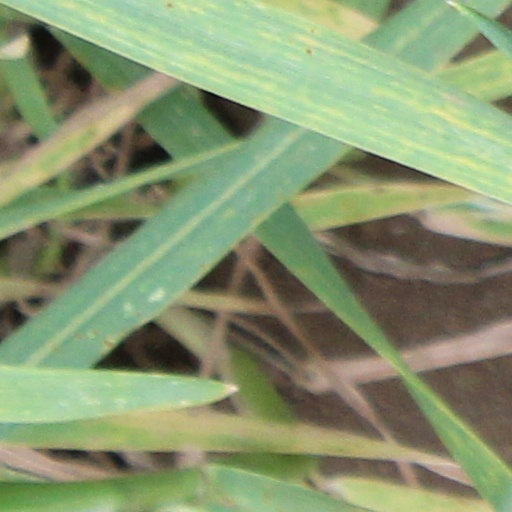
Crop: wheat